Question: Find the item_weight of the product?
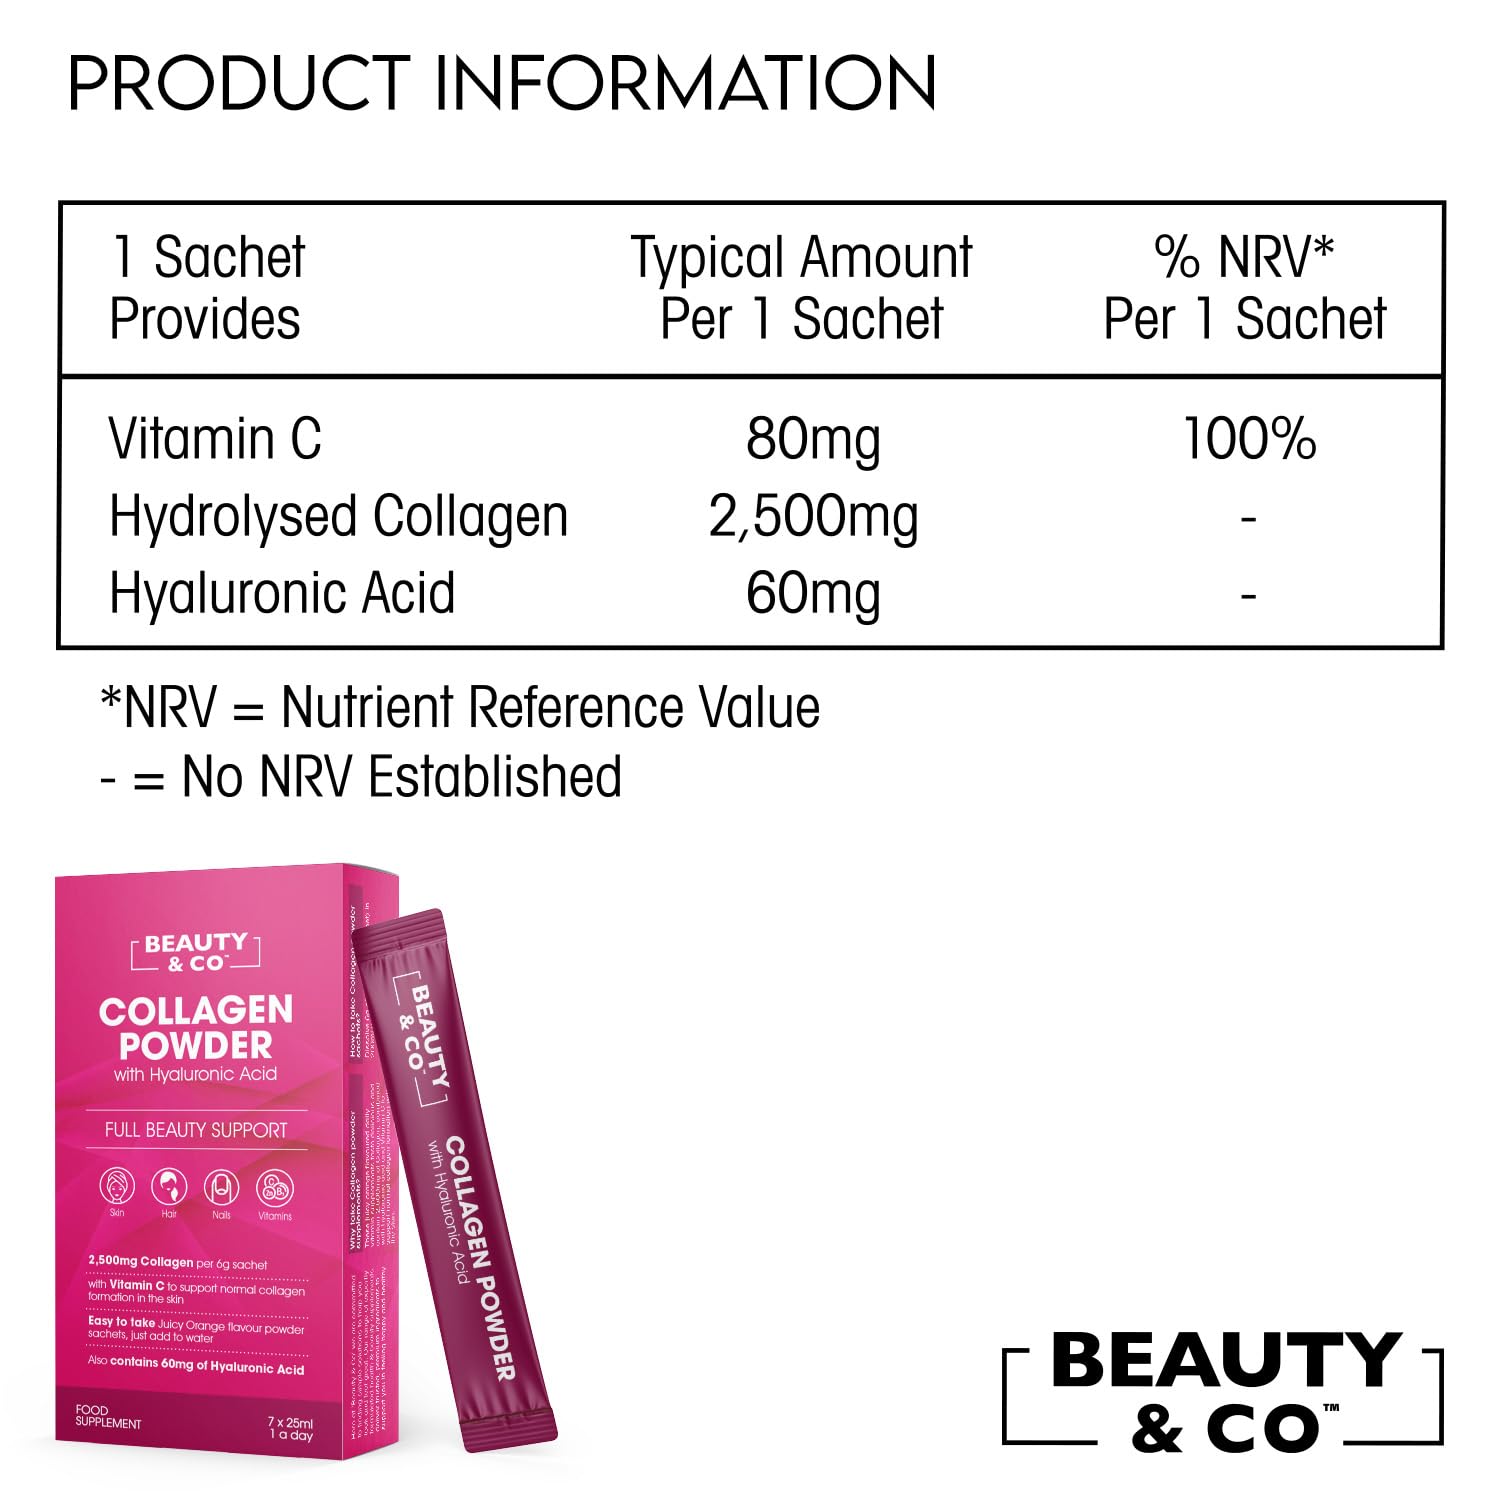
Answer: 2500.0 milligram